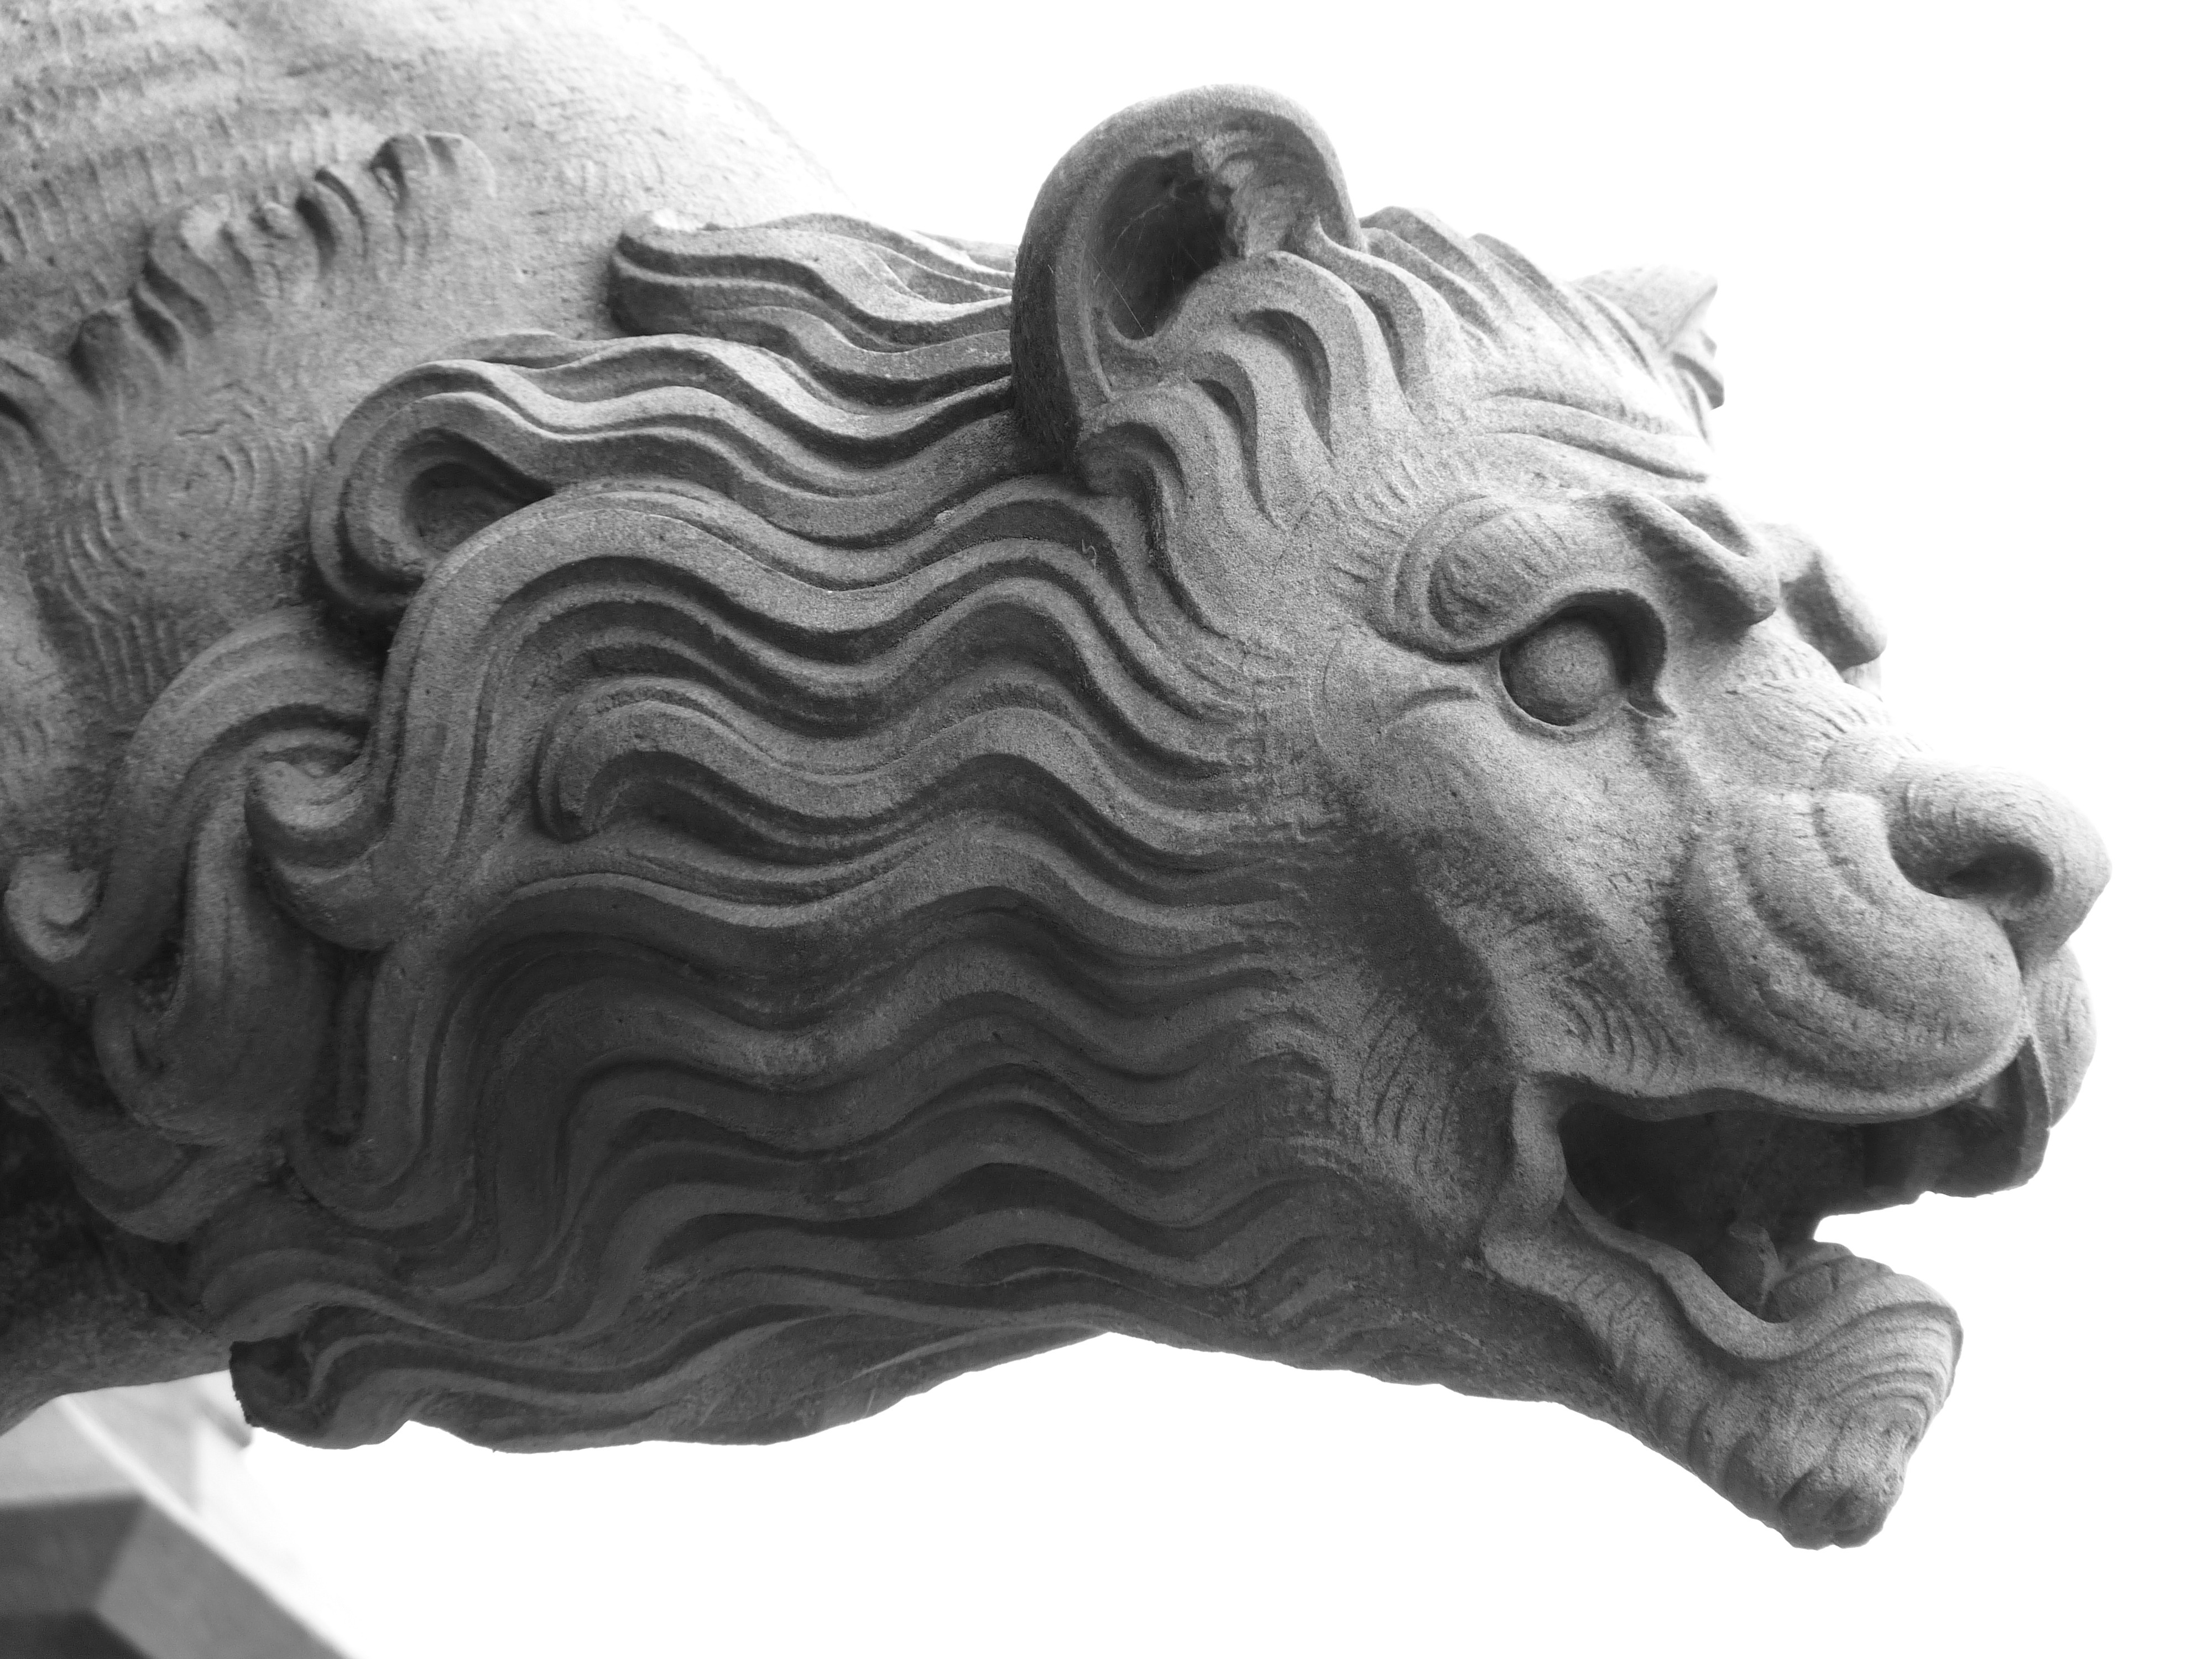
water, black and white, stone, monument, statue, monochrome, lion, drainage, gargoyle, sculpture, art, sketch, drawing, illustration, head, carving, ulm, mythical creatures, stone carving, munster, monochrome photography